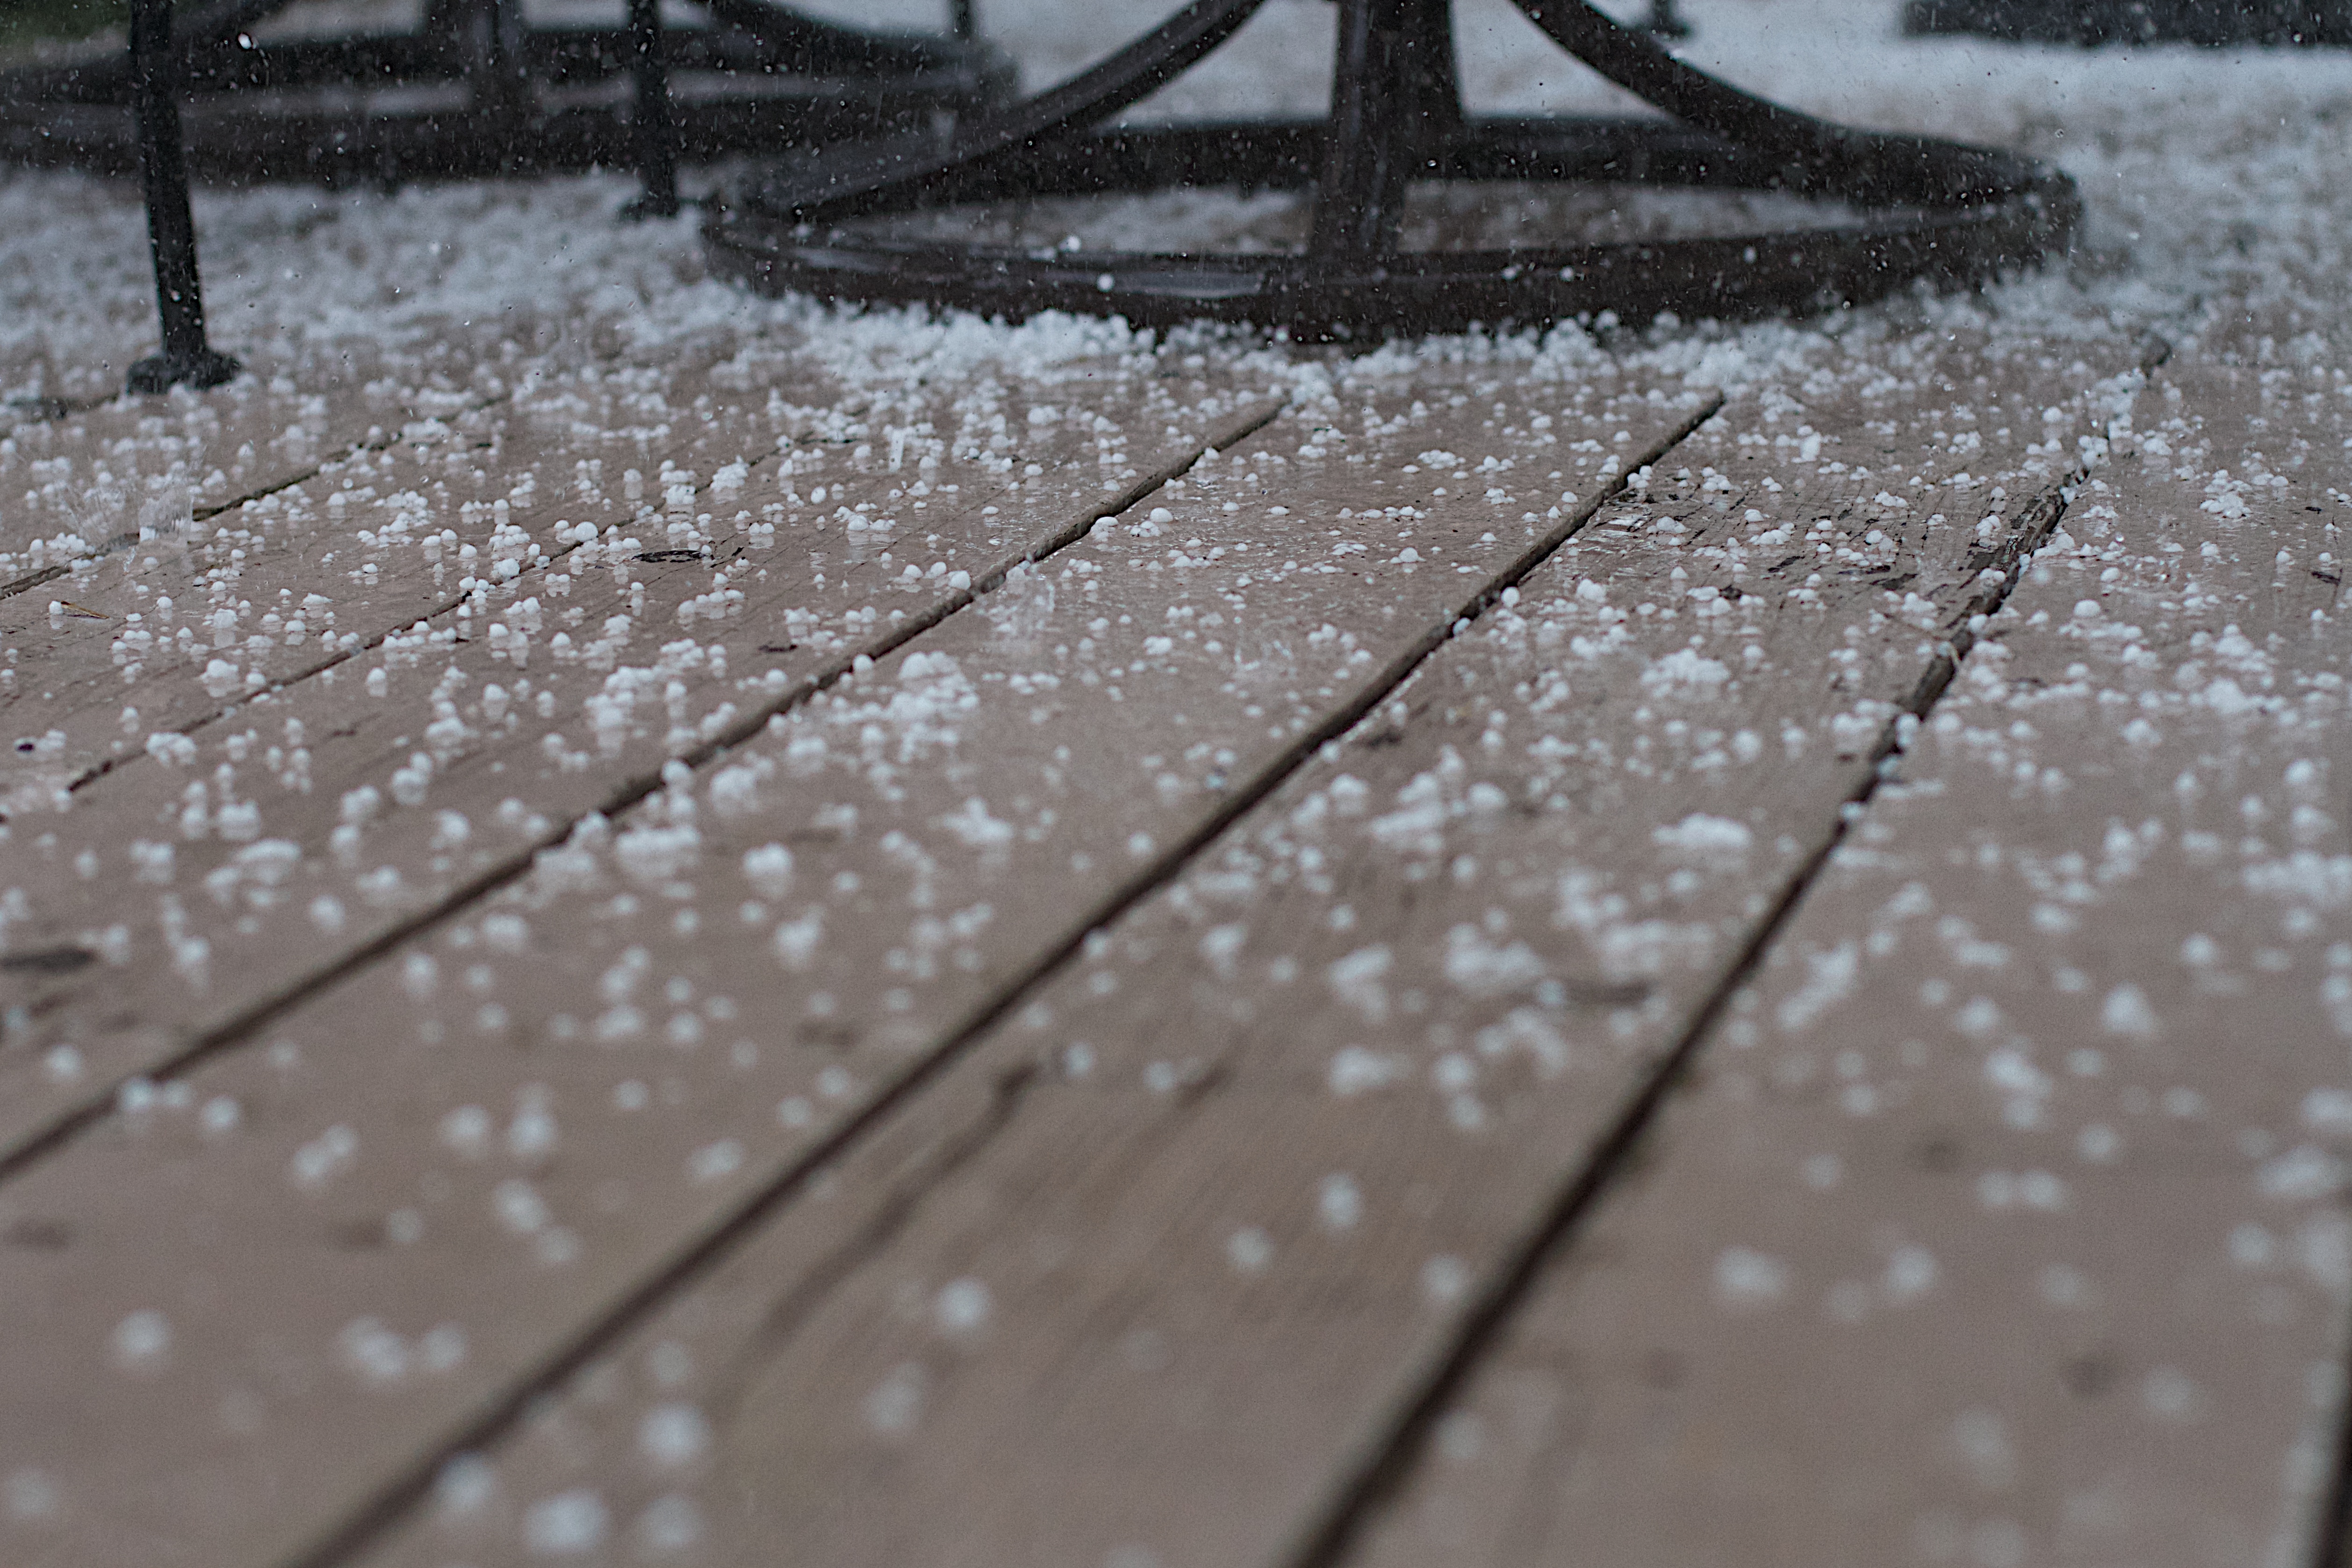
snow, winter, rain, frost, line, weather, soil, season, freezing, road surface, rain and snow mixed